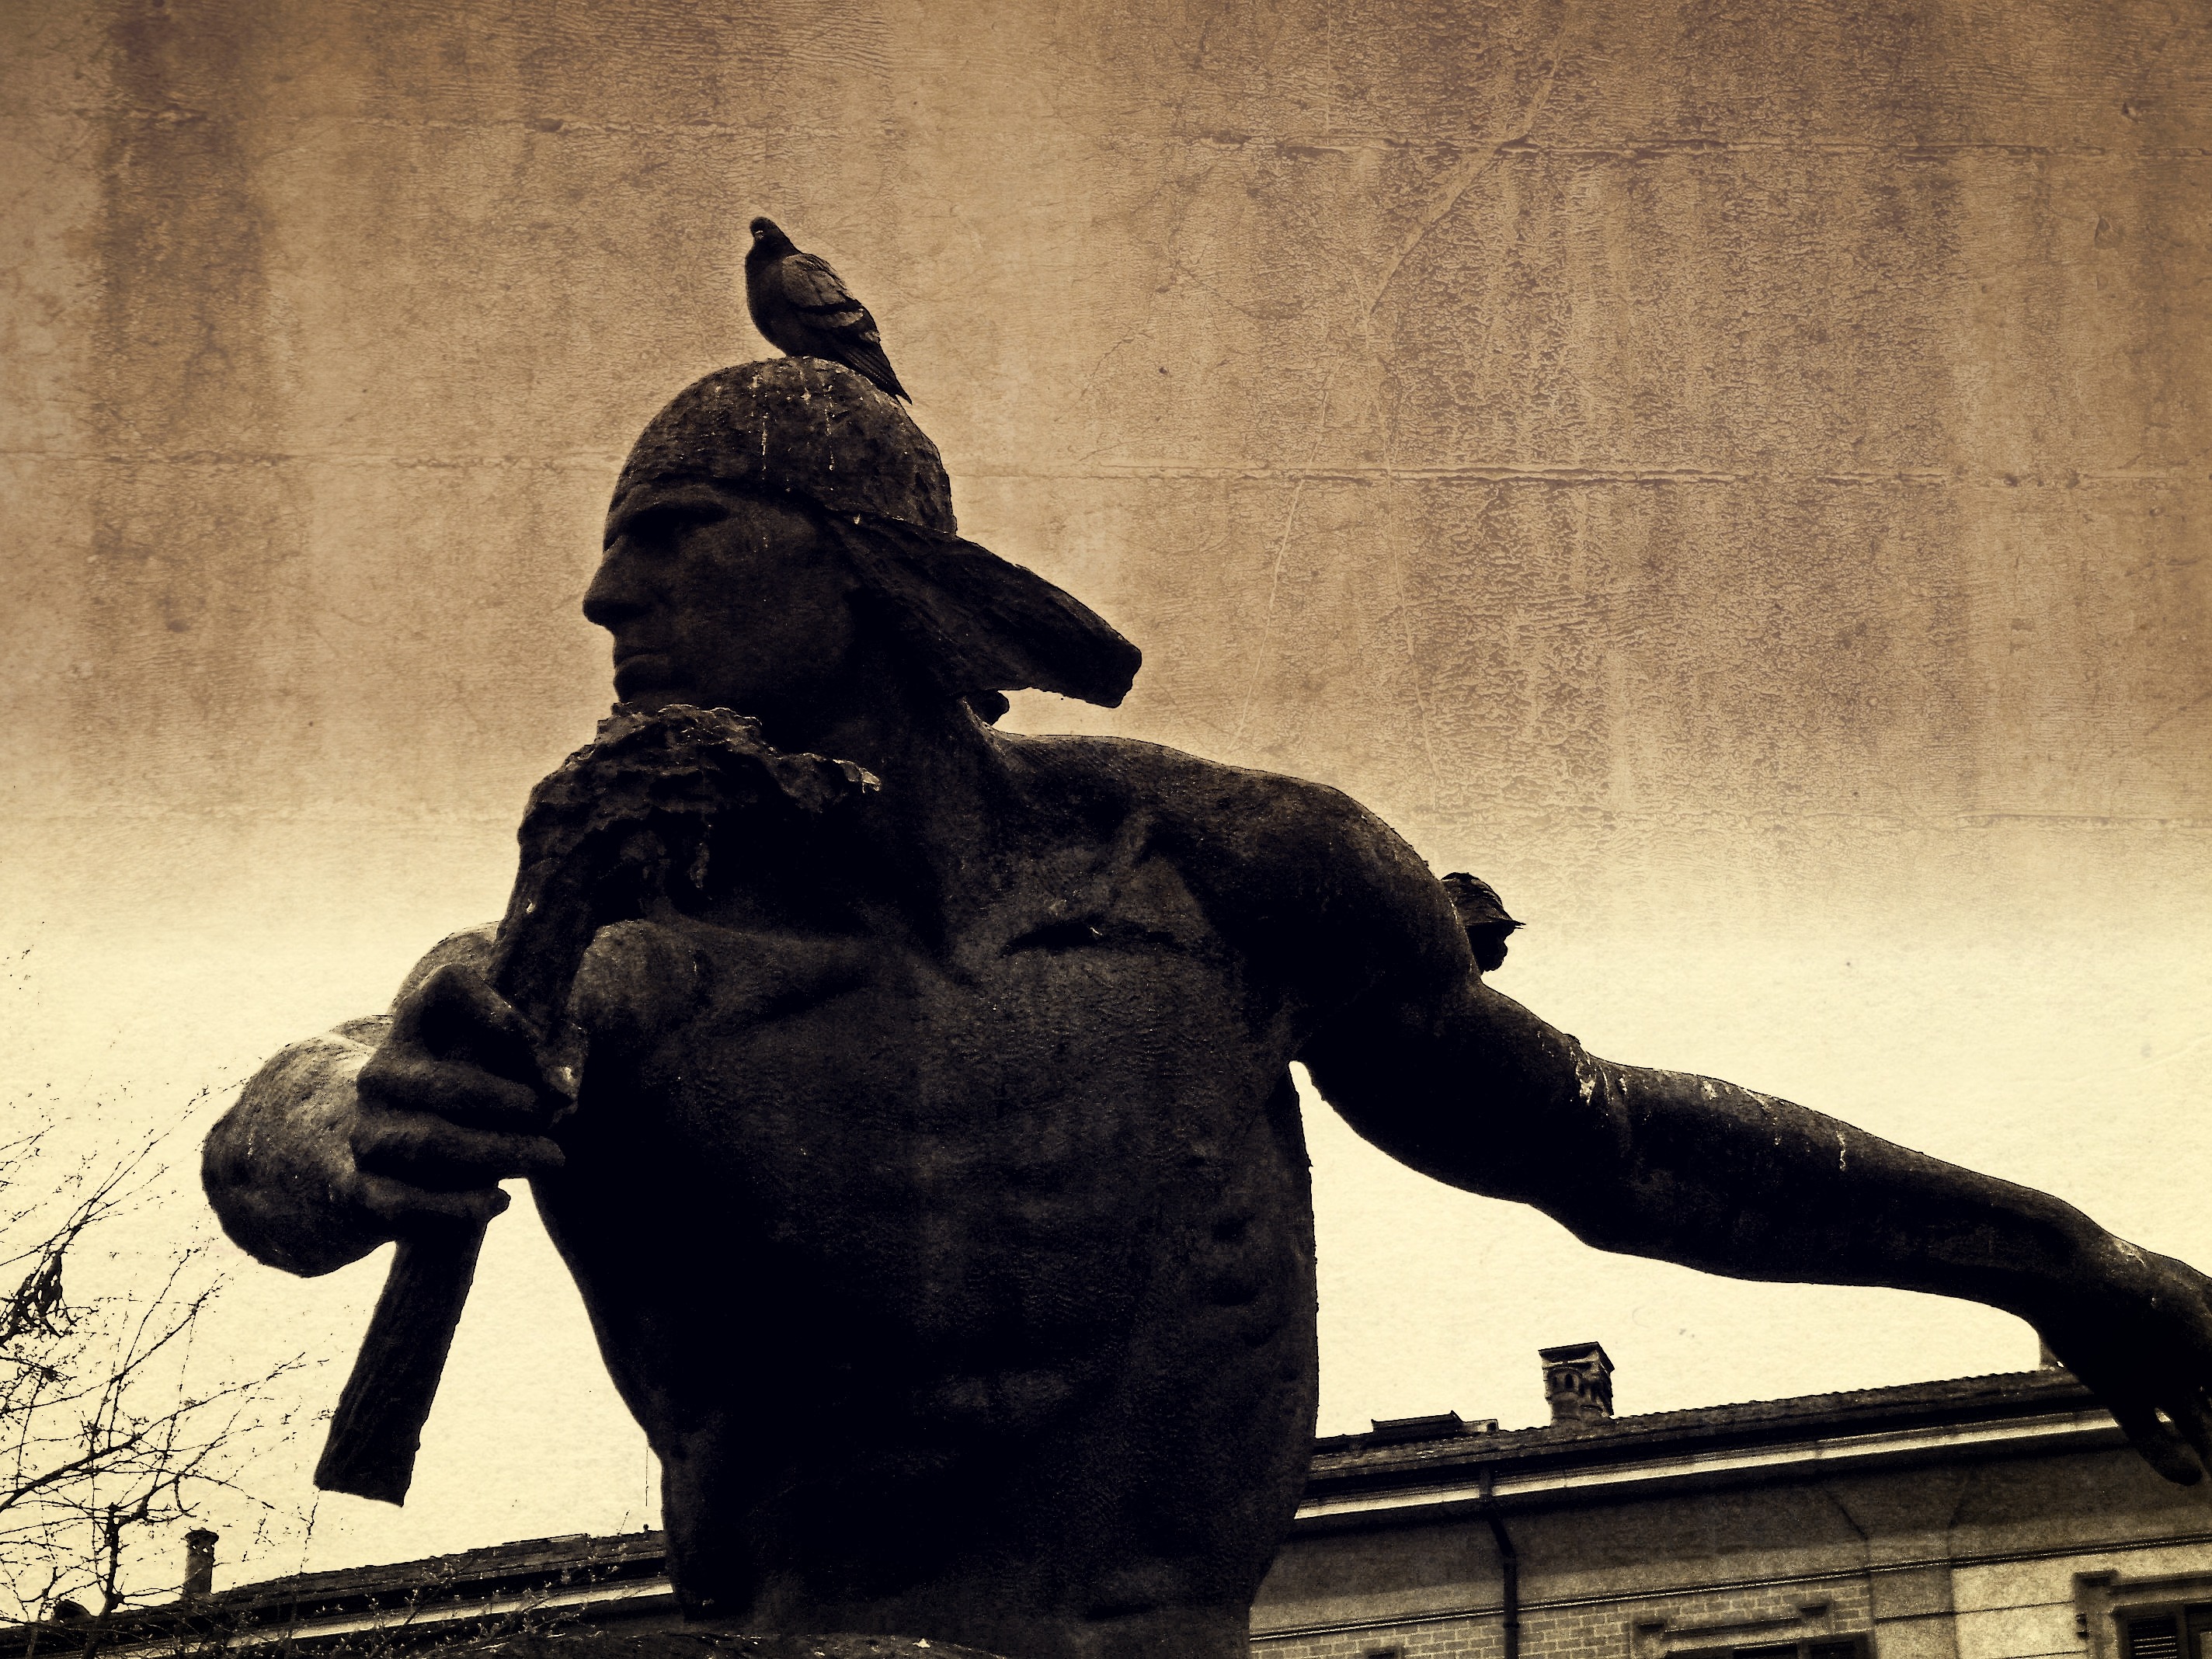
monument, statue, black, sculpture, art, temple, satire, human positions, action hero